Answer in natural language. Considering the relative positions, is dark grey lshaped countertop above or below wooden stool? Choose between the following options: above or below
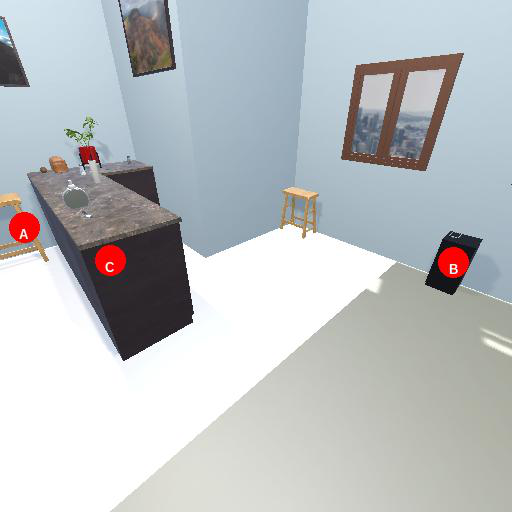
<answer>above</answer>